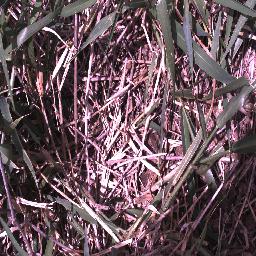
Label: negative